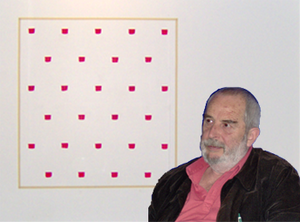
Portrait de Niele Toroni
Niele Toroni, né à Muralto en 1937, est un artiste contemporain suisse. Il fait partie des artistes minimalistes.